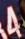
Number: 4